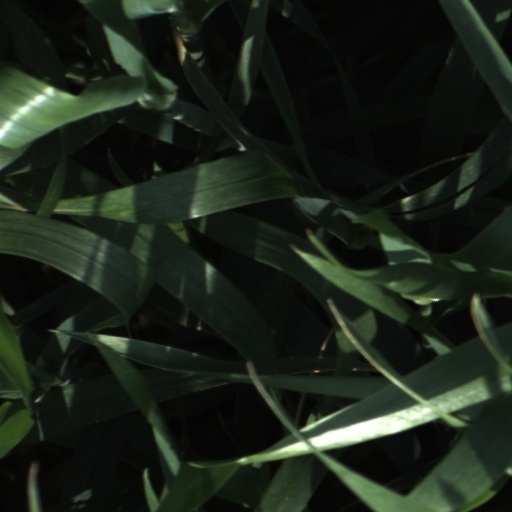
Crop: wheat